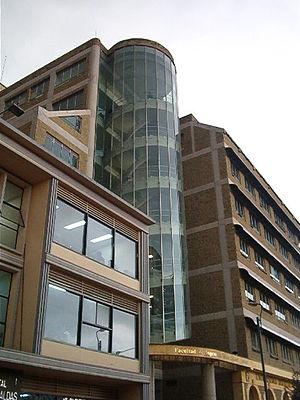
La Colombie, en forme longue la république de Colombie est une république constitutionnelle unitaire comprenant 32 départements. Le pays est situé dans le Nord-Ouest de l'Amérique du Sud ; il est bordé à l'ouest par l'océan Pacifique, au nord-ouest par le Panama, au nord par la mer des Caraïbes, au nord-est par le Venezuela, au sud-est par le Brésil, au sud par le Pérou et au sud-ouest par l'Équateur. La Colombie est le 26ᵉ plus grand pays par sa superficie et le 4ᵉ en Amérique du Sud. Avec plus de 49 millions d'habitants, la Colombie est le 28ᵉ pays le plus peuplé du monde et le 2ᵉ de tous les pays de langue espagnole après le Mexique. La Colombie est une moyenne puissance, la 4ᵉ plus grande économie d'Amérique latine, et la 3ᵉ en Amérique du Sud. La production de café, de fleurs, d'émeraudes, de charbon et de pétrole forme le principal secteur de l'économie colombienne.